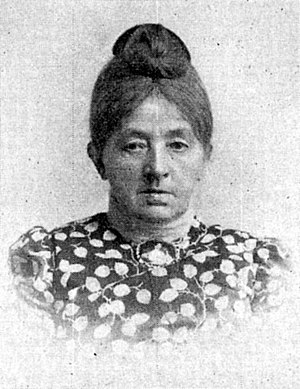
Signe Rink
Signe Rink var en grønlandsk forfatter og etnolog. Hun var født Nathalie Sophie Nielsine Caroline Møller.